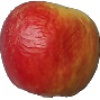
Label: Apple Red Yellow 1